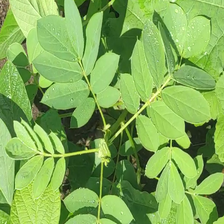
Weed species: Sicklepod_(Senna obtusifolia)